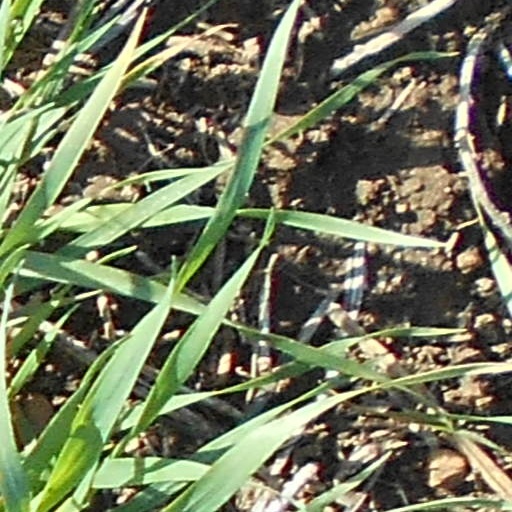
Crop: wheat